Yabaolu

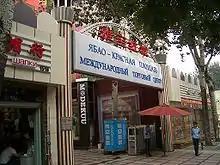
Yabaolu

Yabaolu is a street and area in Beijing, China, running from Chaoyangmen Outer Street to Jianguomen Outer Street. The south part of Yabaolu is home to . On the west side of Yabaolu lies Ritan Park.